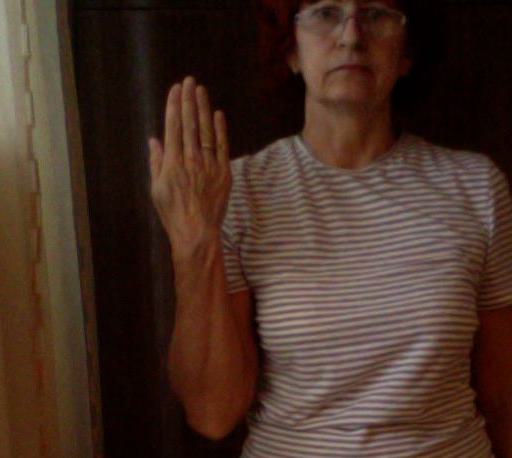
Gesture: stop_inverted